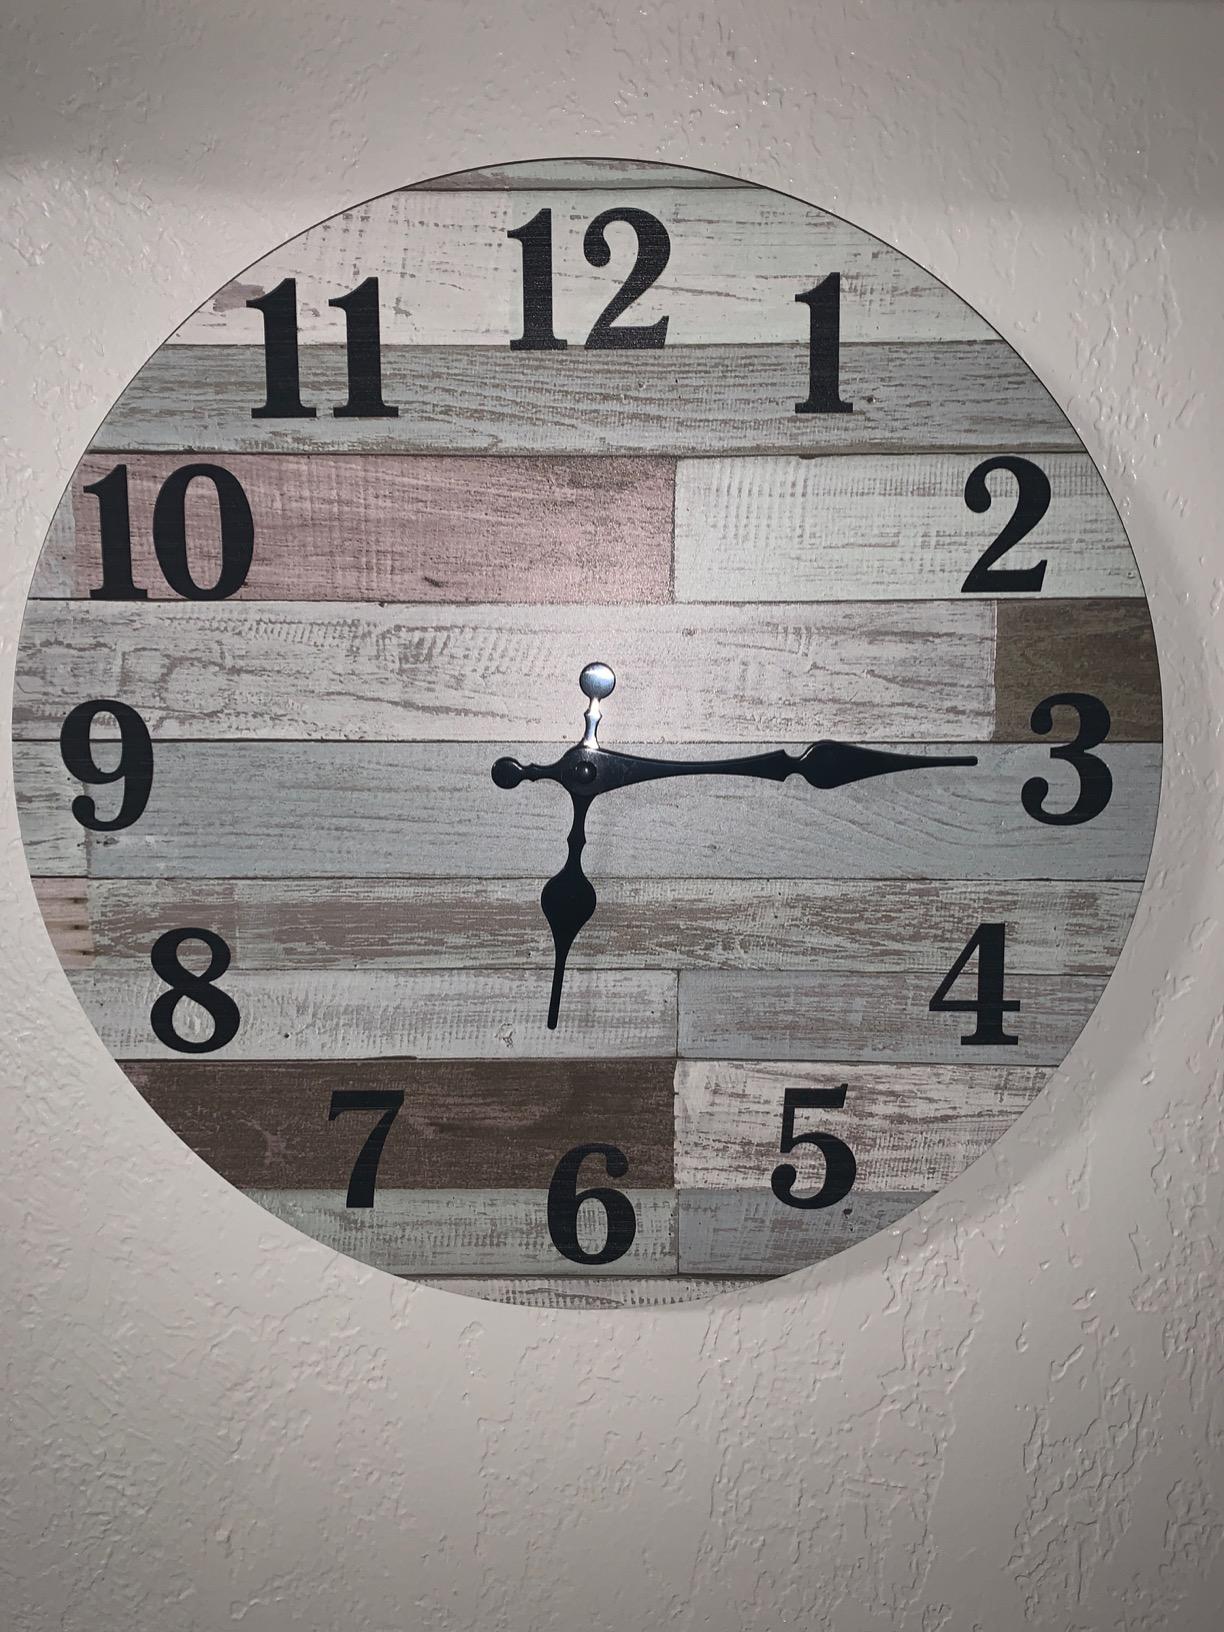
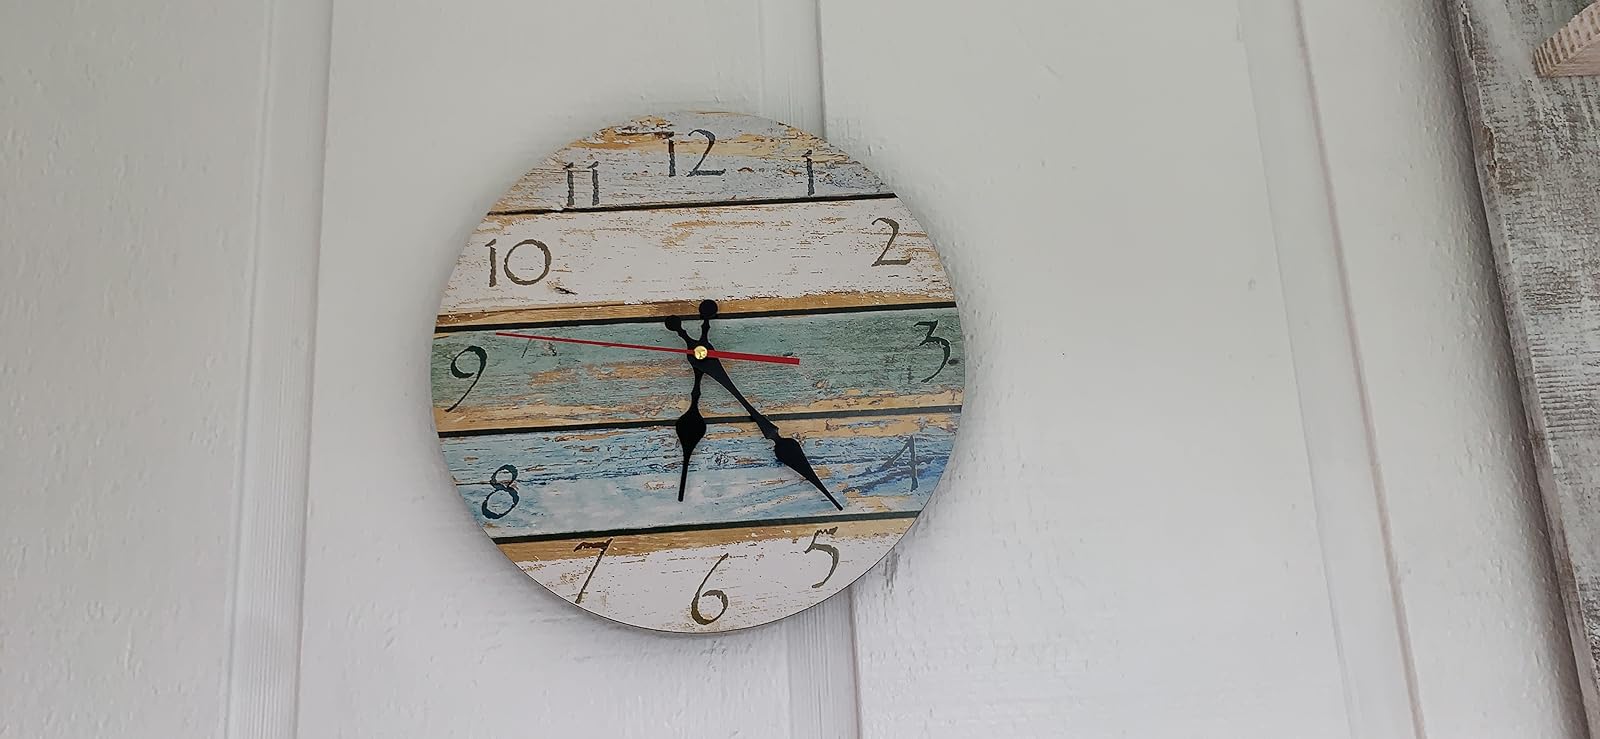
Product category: clock
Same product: no